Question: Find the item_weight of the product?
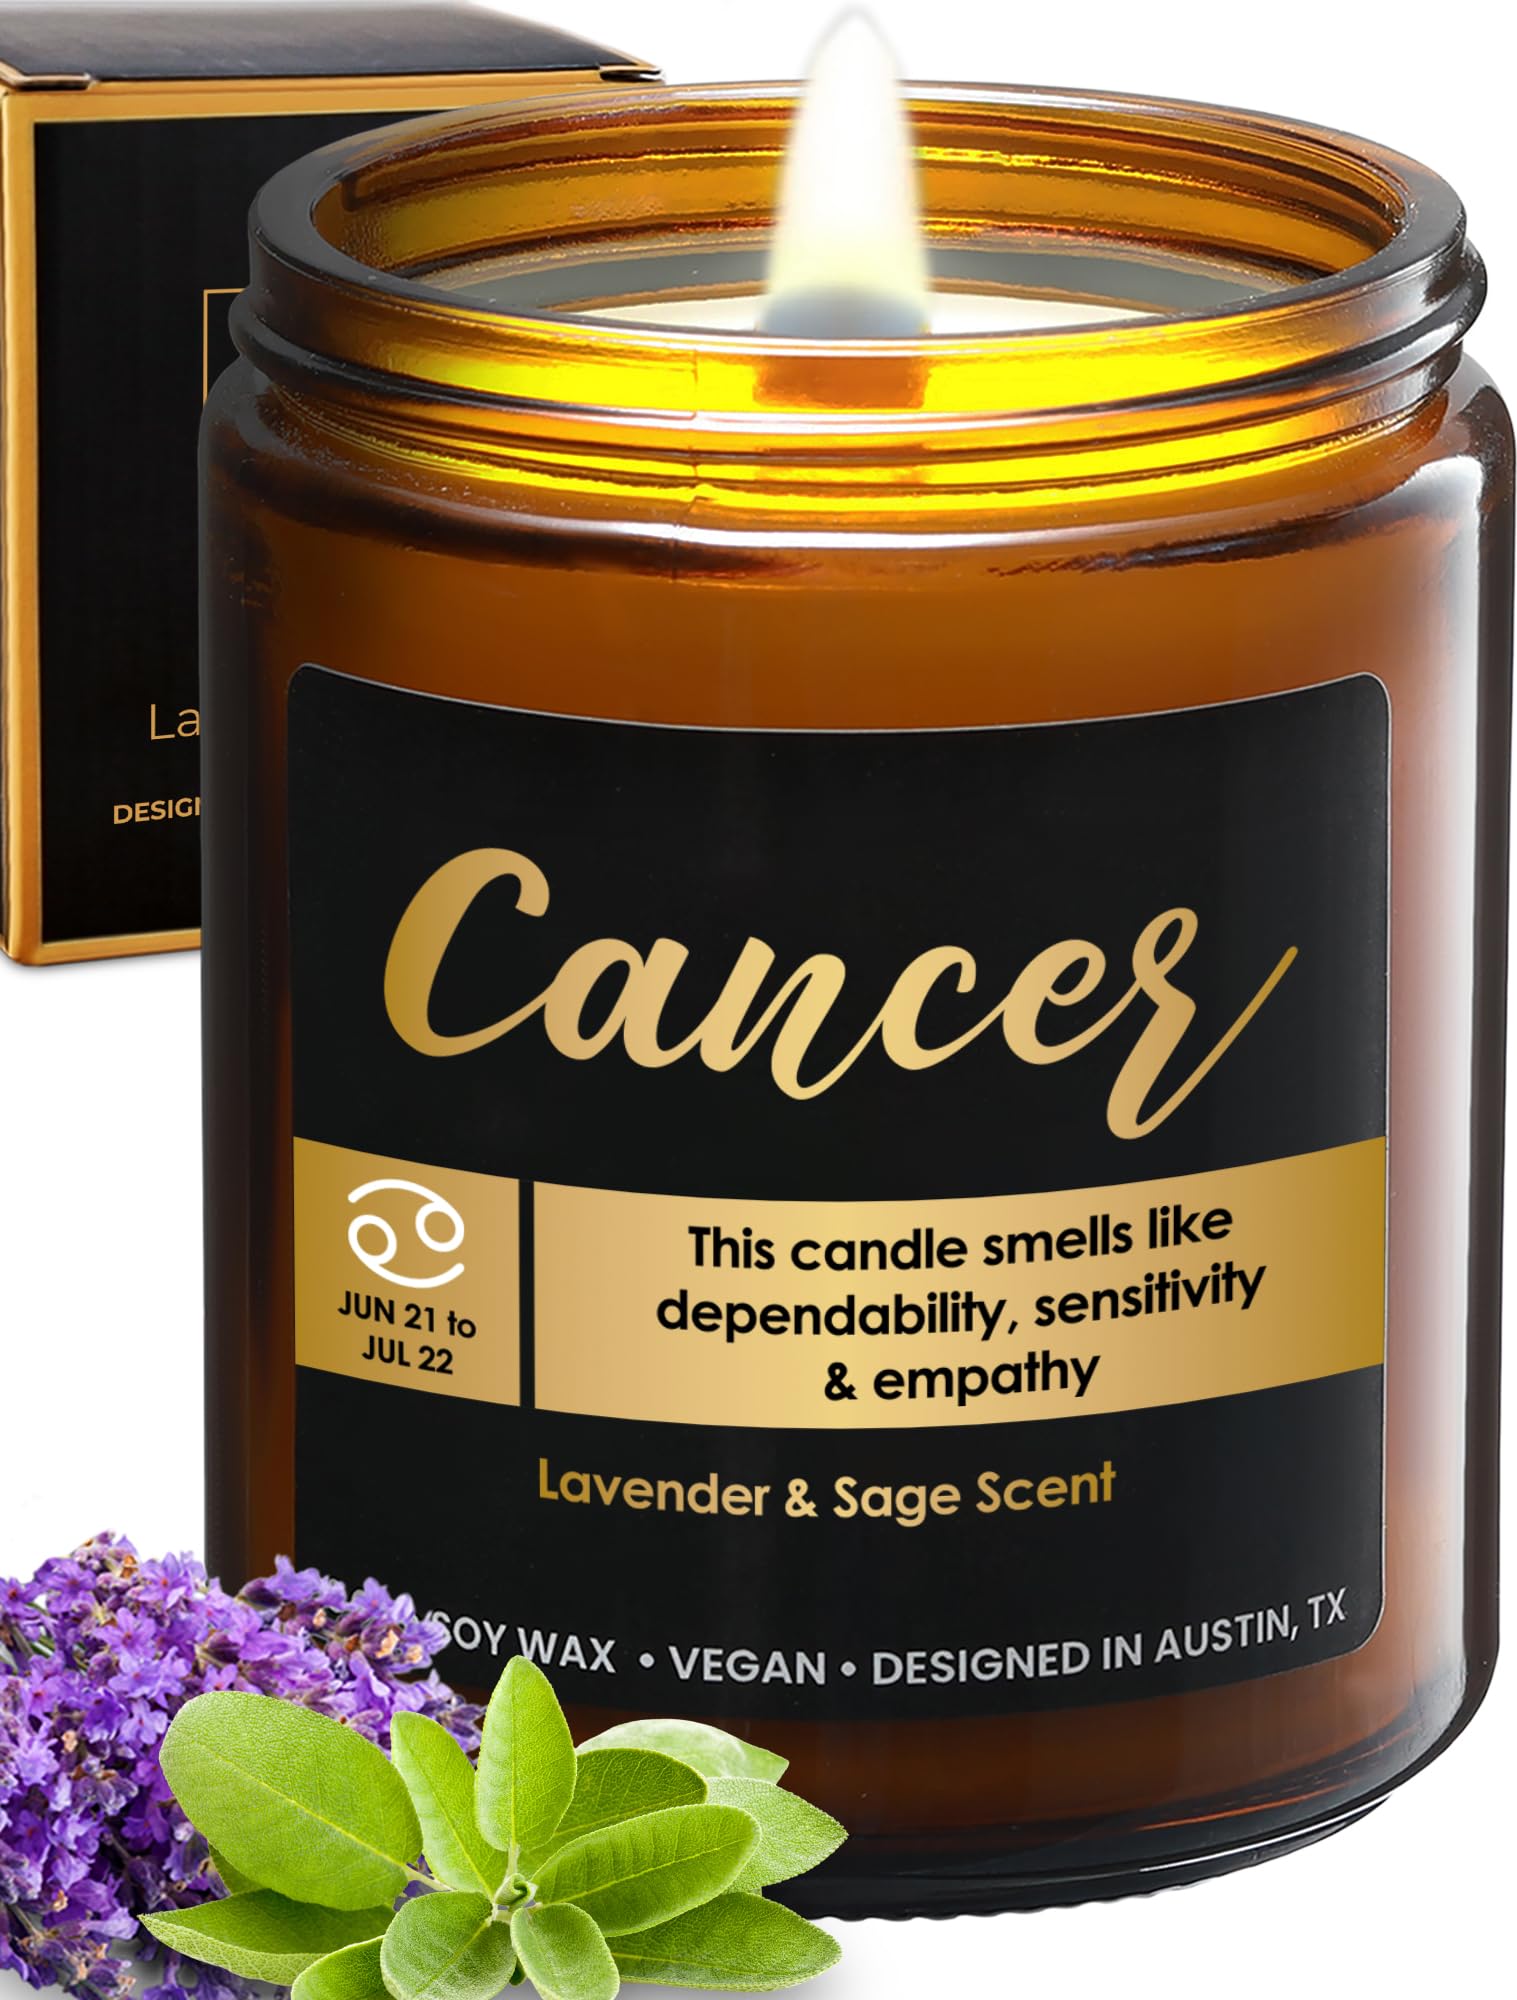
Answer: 21.0 ton